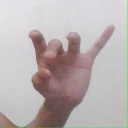
अक्षर: ओ